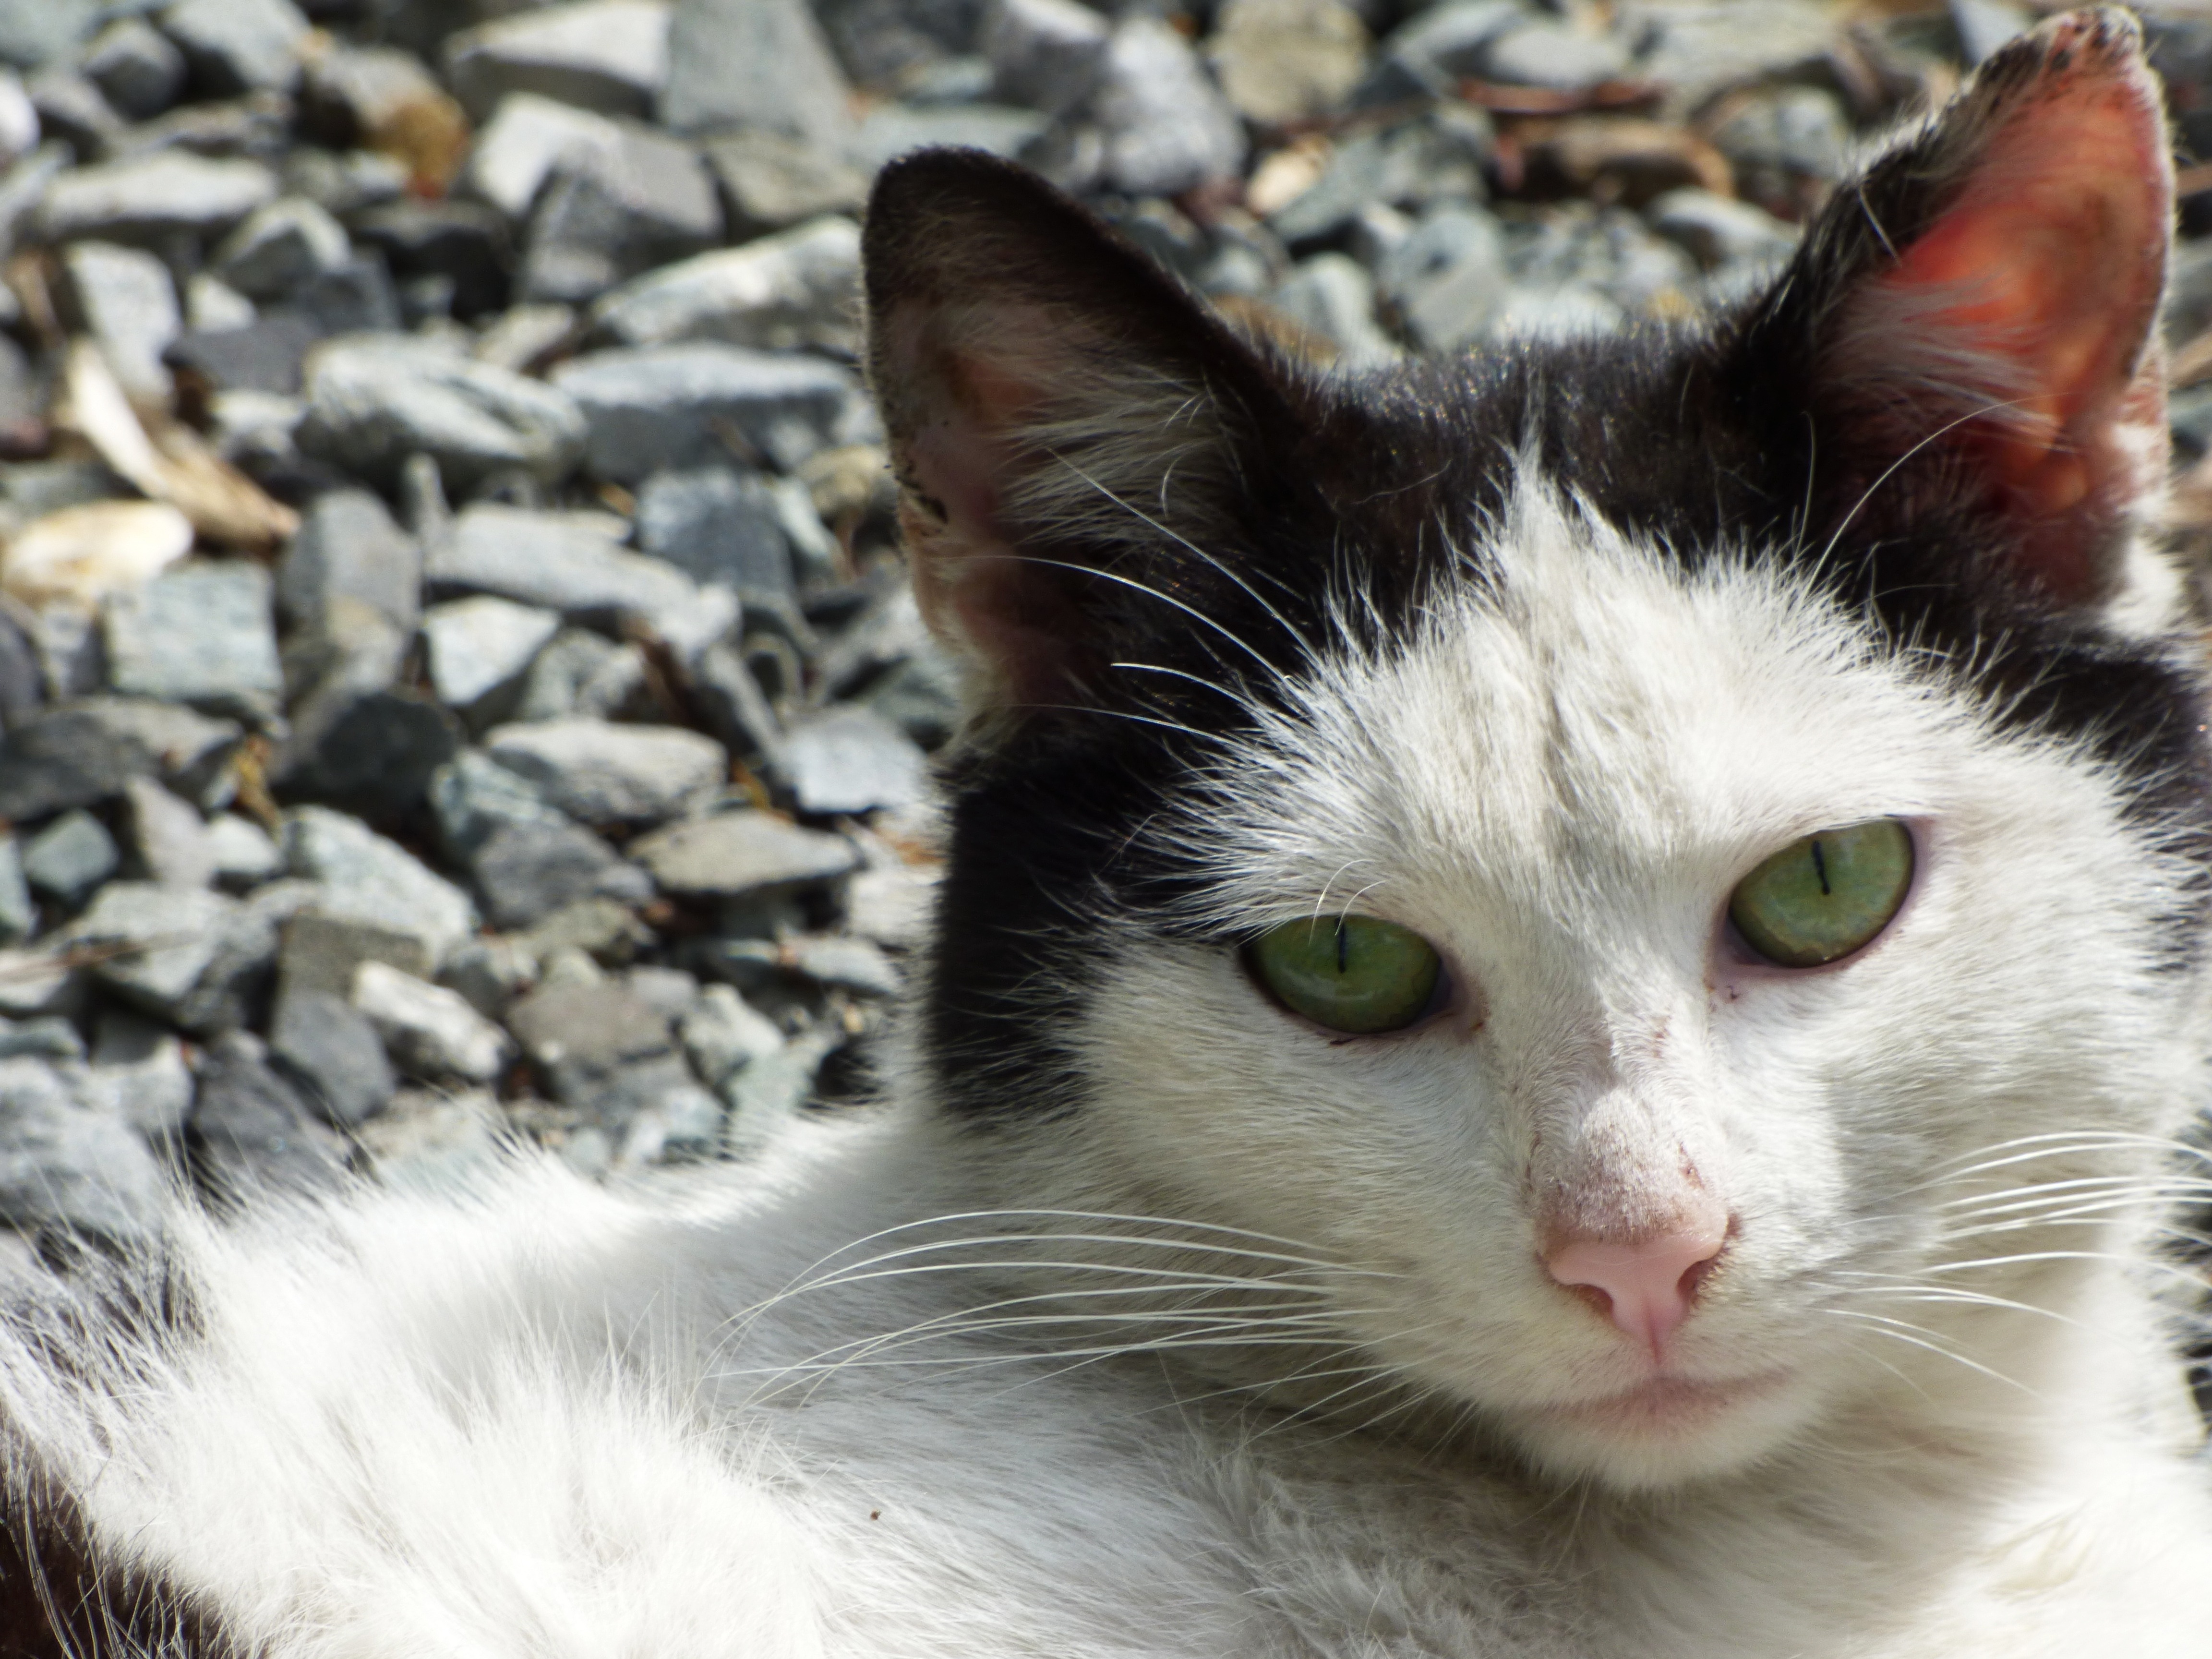
animal, pet, fur, kitten, cat, mammal, closeup, fauna, close up, eyes, whiskers, pebbles, animals, look, vertebrate, tomcat, the sun, the stones, cat's eyes, european shorthair, small to medium sized cats, cat like mammal, domestic short haired cat